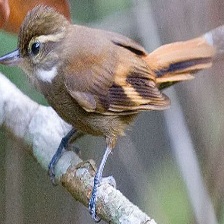
Species: GREAT XENOPS
Scientific name: MEGAXENOPS PARNAGUAE